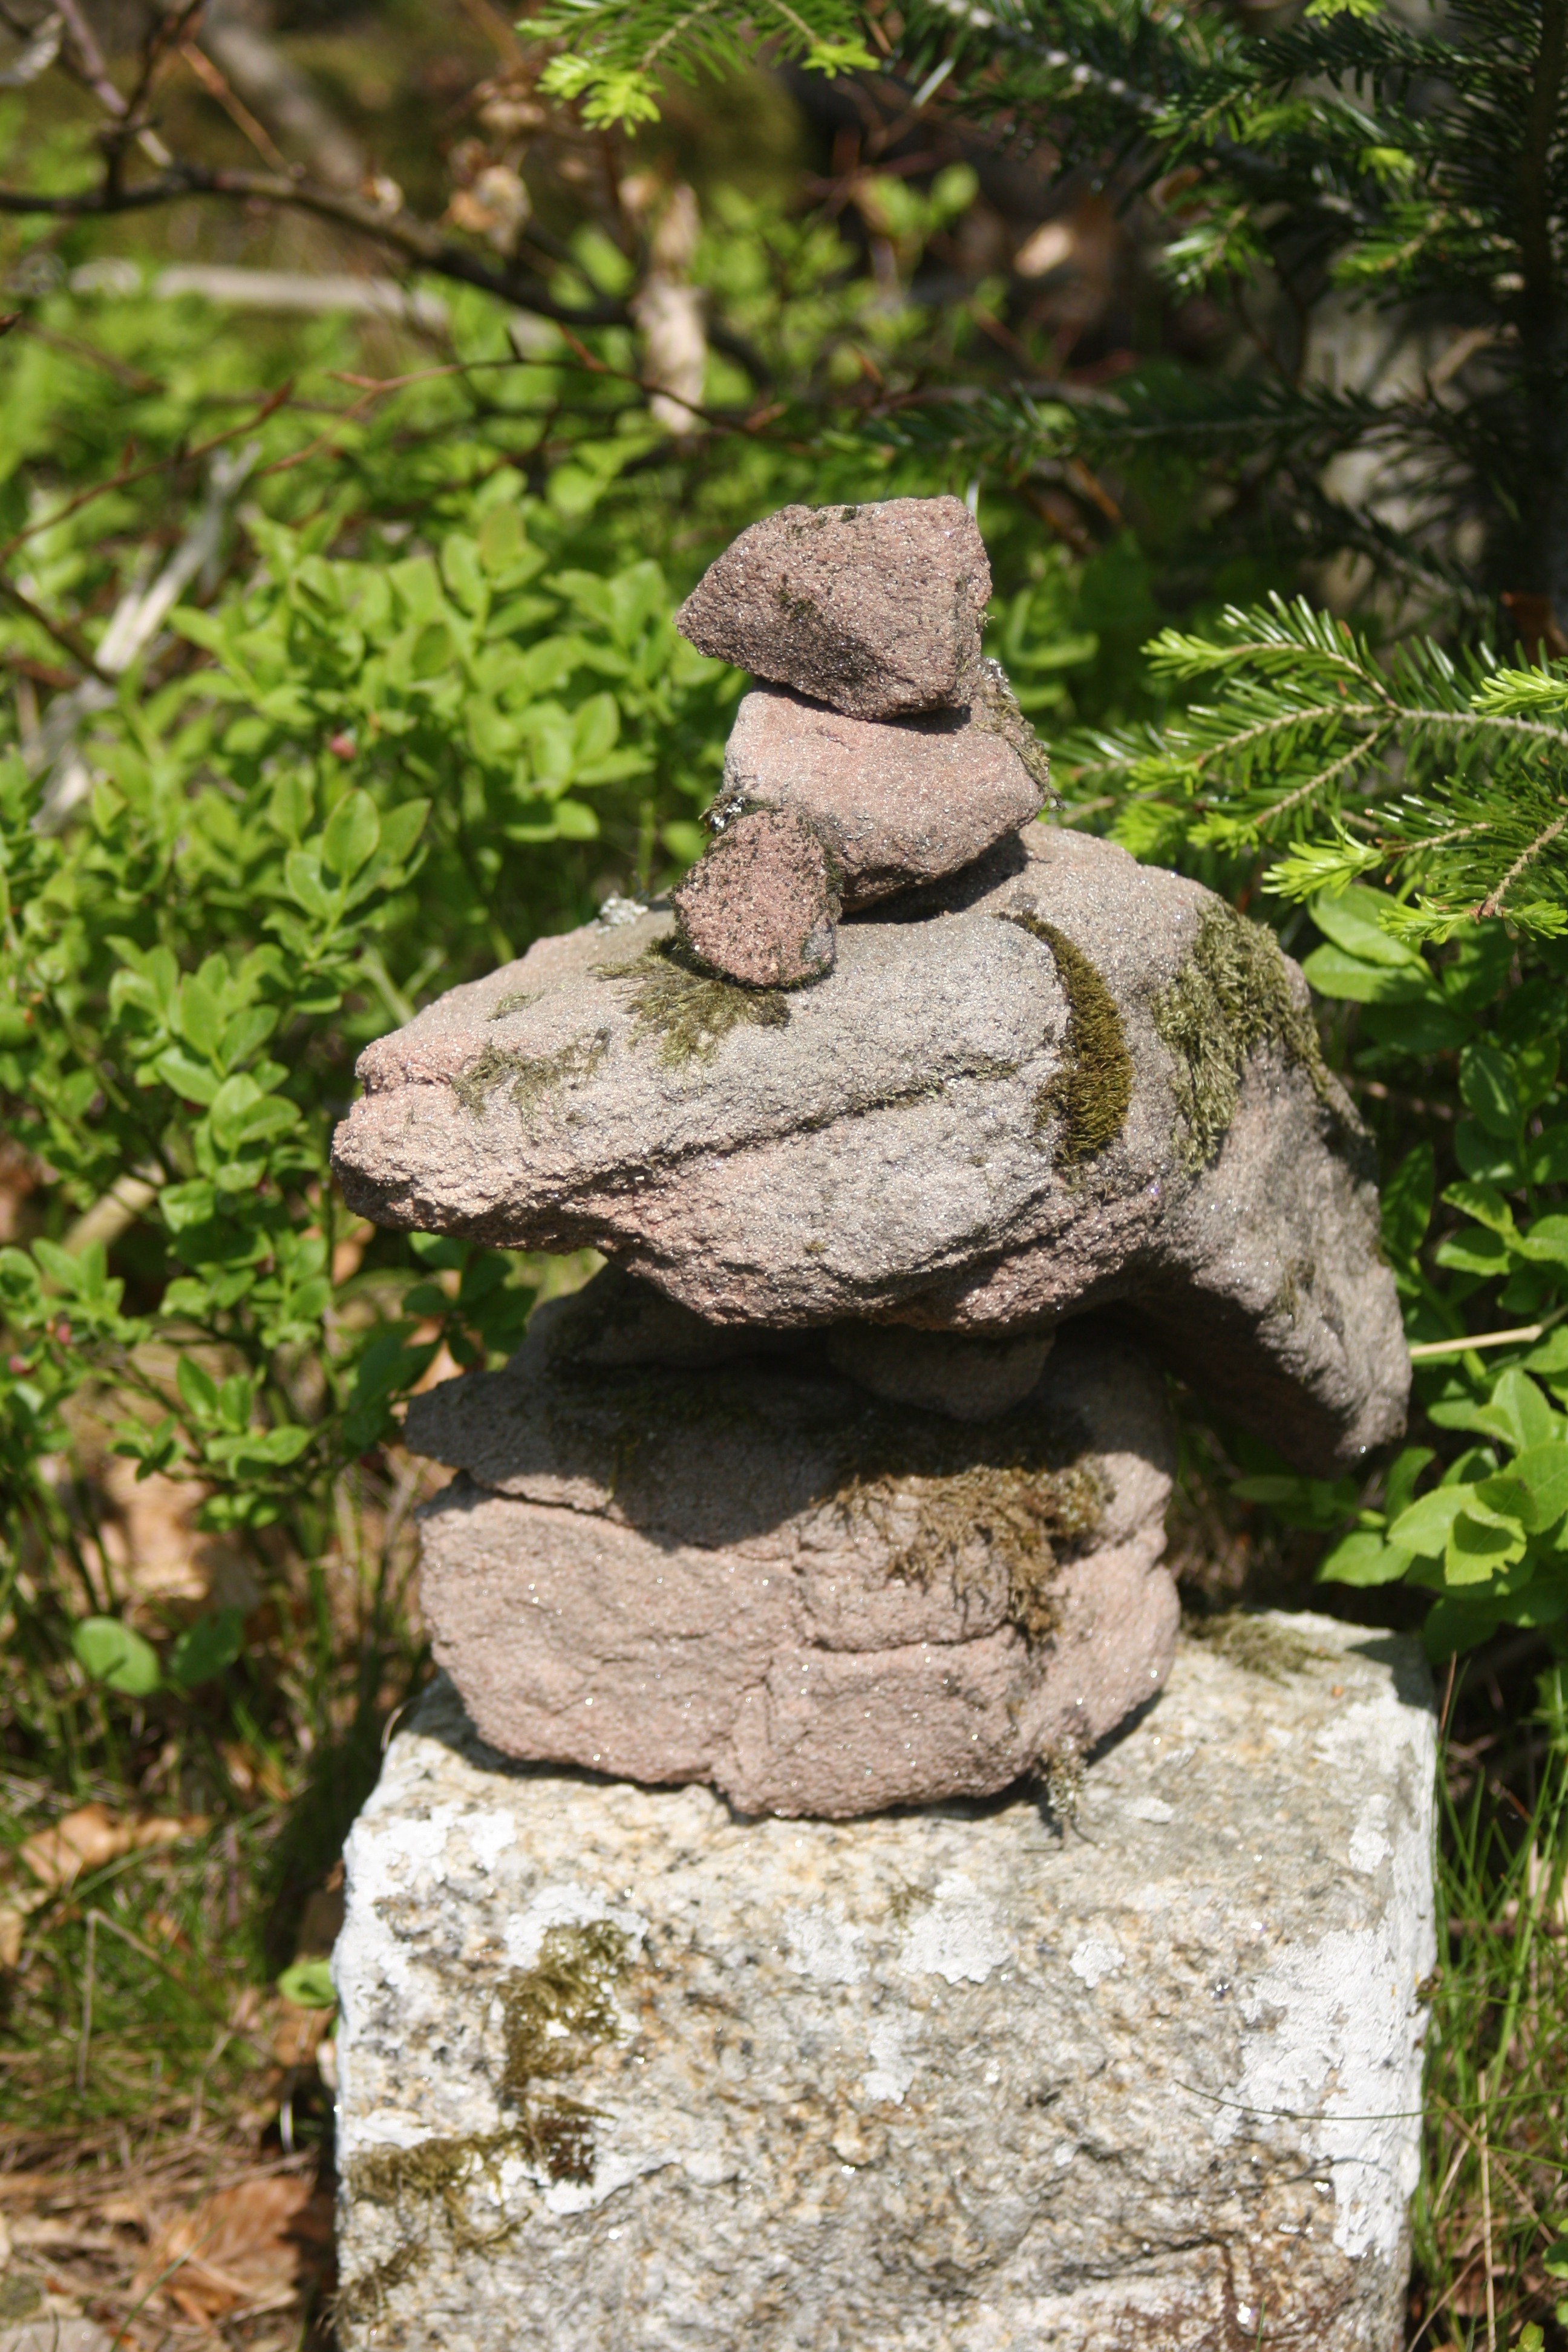
rock, trunk, balance, garden, material, stone tower, sculpture, stones, boulder, water feature, stone carving